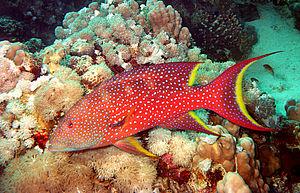
Les Serranidae constituent une vaste et très diversifiée famille de poissons marins dont les noms vernaculaires regroupent parfois plusieurs espèces différentes mais de la même famille.
Pseudorhabdosynochus hirundineus est une espèce de Monogène Diplectanidae parasite sur les branchies d'un mérou. L'espèce a été décrite en 2005.
Variola est un genre de poissons de la famille des Serranidae.